Question: Please indicate a possible affordance area of motorcycle that can be used for sitting
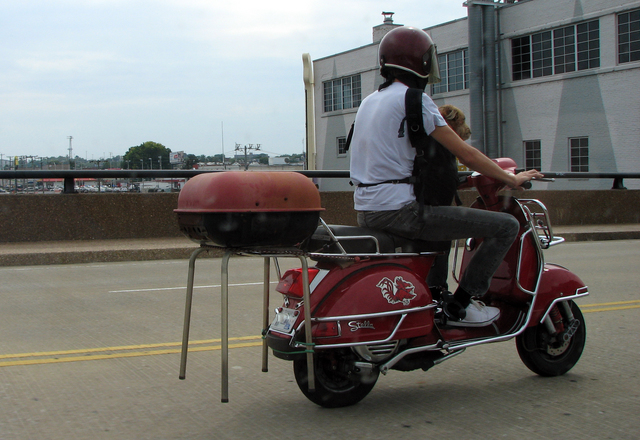
Answer: [322.5, 211.5, 452.5, 252.5]